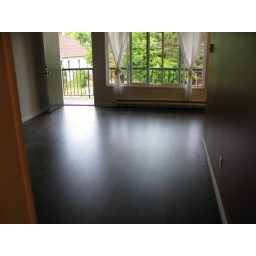
from back by the bedrooms, front door and big windows (dinning room area to the right of the bid window)